Football in Sierra Leone

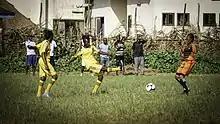
Football match promoting gender equality in Sierra Leone.

The 2010s proved to be a decade of turmoil for the sport in Sierra Leone. The outbreak of Ebola in western Africa resulted in the Confederation of African Football instituting a ban preventing Sierra Leone, as well as Liberia and Guinea, from playing home games within the country beginning in August 2014; only after Sierra Leone was declared Ebola-free was the ban lifted in December 2015. (Liberia's ban ended in September 2015, and Guinea's in January 2016.) From 2013 to the middle of 2016, there were two FA Cups and one league season.